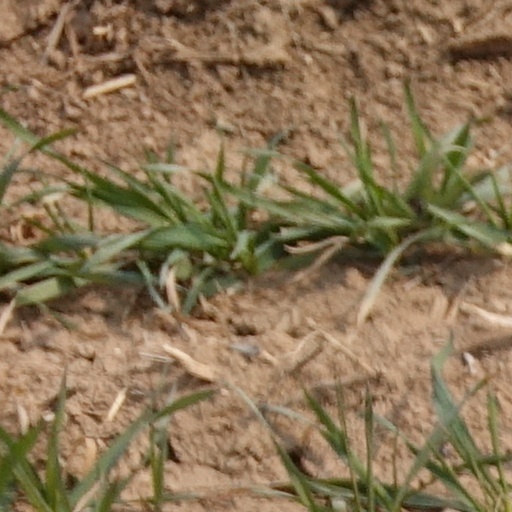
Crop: wheat